H.U.R.L.

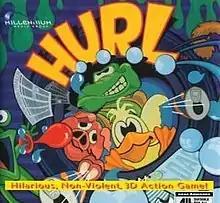

H.U.R.L. is a non-violent first person shooter aimed at children. It was released in 1995 by Deep River Publishing for IBM PC compatibles. It was re-released as Slob Zone 3D, and then translated to German and released as Blob Schlammschlacht 3D ("Blob Mudfight 3D").